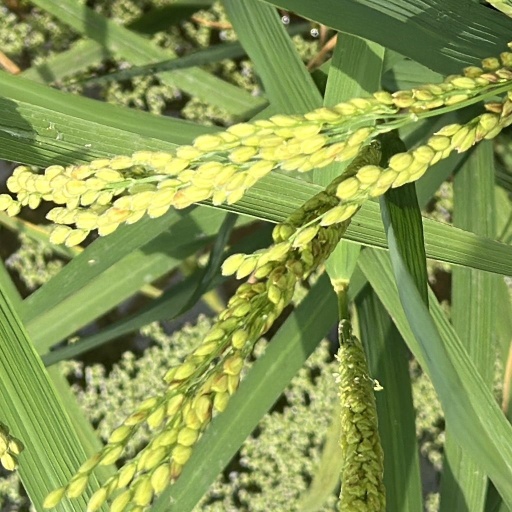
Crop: rice